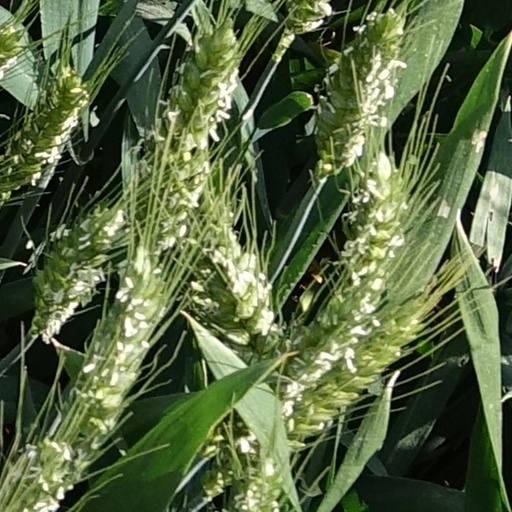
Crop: wheat